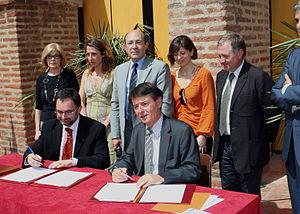
Création de TSF Network (Réseau Eurorégional de Radio et de Télévision Sans Frontières). Perpignan, le 23/05/2008. Català: La Xarxa Euroregional de Ràdio i Televisió Sense Fronteres, també anomenada TSF Network, és una associació que agrupa diferents mitjans de comunicació dels Països Catalans, Occitània, Aragó i el País Basc. L'associació es va crear el 23 de maig de 2008 i té la seu a la regió francesa d'Aquitània.
TSF Network est la marque du Réseau Eurorégional de Radio et de Télévision Sans Frontières. C'est une entité créée le 23 mai 2008 par des chaînes de télévision et des associations culturelles de l'axe Atlantique--Méditerranée. Le siège social de TSF Network se trouve en Aquitaine. Son objectif est de promouvoir la communication audiovisuelle transfrontalière, de développer un système efficace d'échange de contenus entre les stations de radio, les chaînes de télévision et les associations culturelles qui l'intègrent et de gérer une chaîne de radio et télévision accessible depuis tous les territoires de l'Axe Atlantique-Méditerranée. La présidente en cours du Réseau est Mme. Lídia Nadal. Le secrétaire général est depuis la fondation de l'entité M. Josep Adolf Estrader.